Oddvar Torsheim

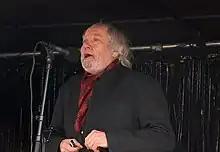

Torsheim was born in Bergen to teachers Herman Johan Torsheim and Jenny Pauline Høvik. Among his publications are "Syner i syttiåra" from 1980, and "Svarte kvitingar i 80-åra" from 1988. His book illustrations include Cindy Haug's children's book "Her der – helt nær" from 1983 and Ingvar Moe's essay collection "Frå oppvaskkummen", and he recorded the music albums "Nynorskens skog" in 1992 and "Turretur Blues" in 2000. He is represented with artworks in the Norwegian Museum of Contemporary Art in Oslo.